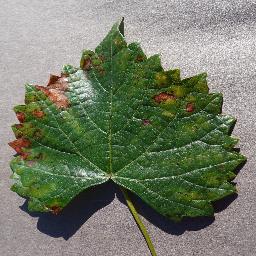
Label: Grape___Esca_(Black_Measles)